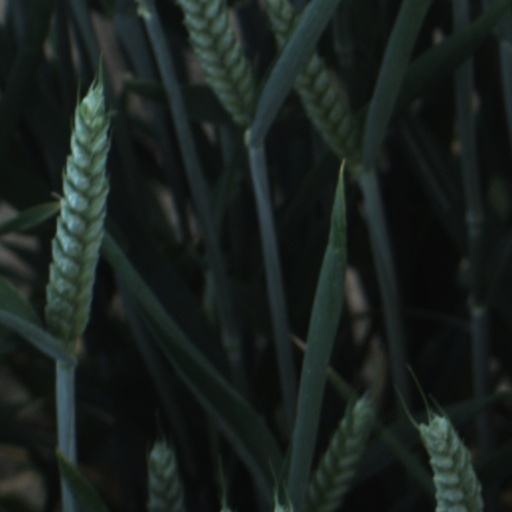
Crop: wheat